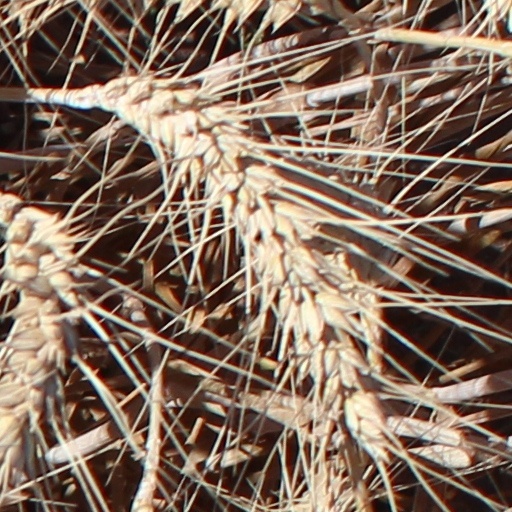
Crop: wheat